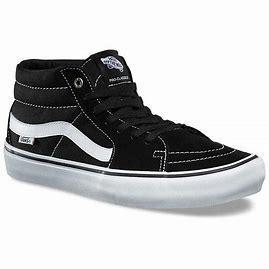
Brand: Vans
Model: SK8 Mid